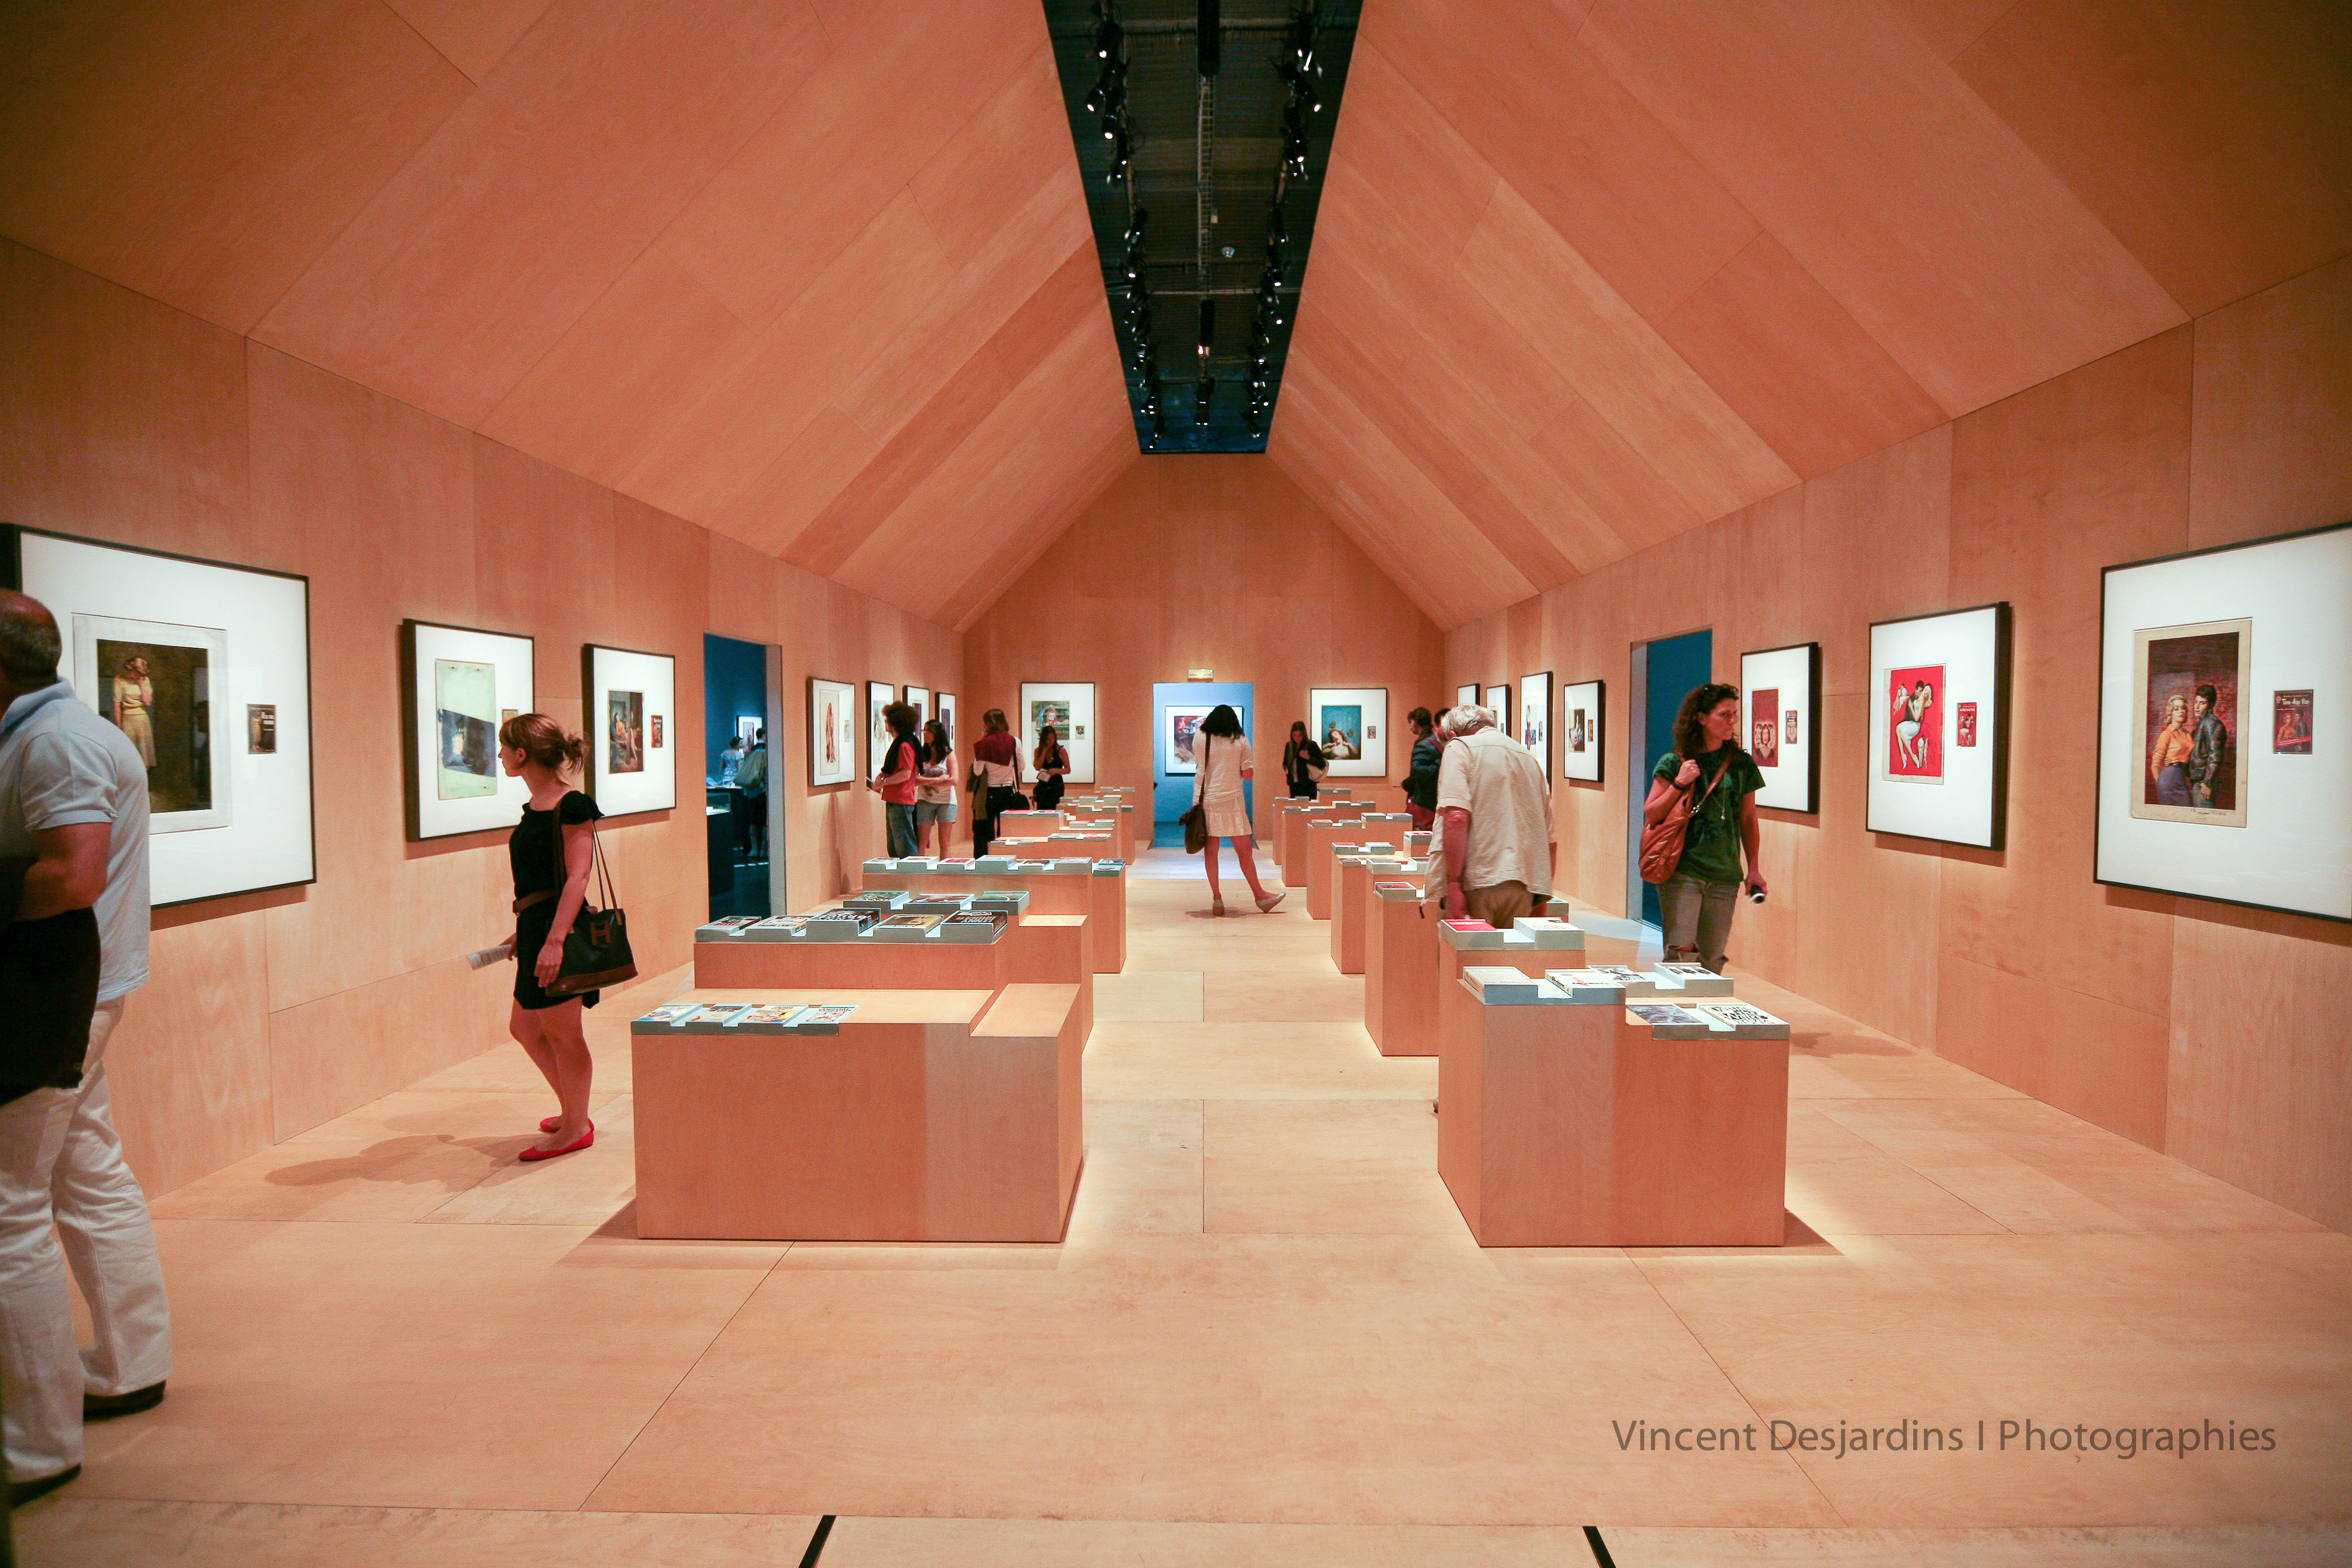
paris, museum, interior design, art, exposition, design, bnf, tourist attraction, exhibition, richardprince, biblioth quenationaledefrance, art gallery, art exhibition